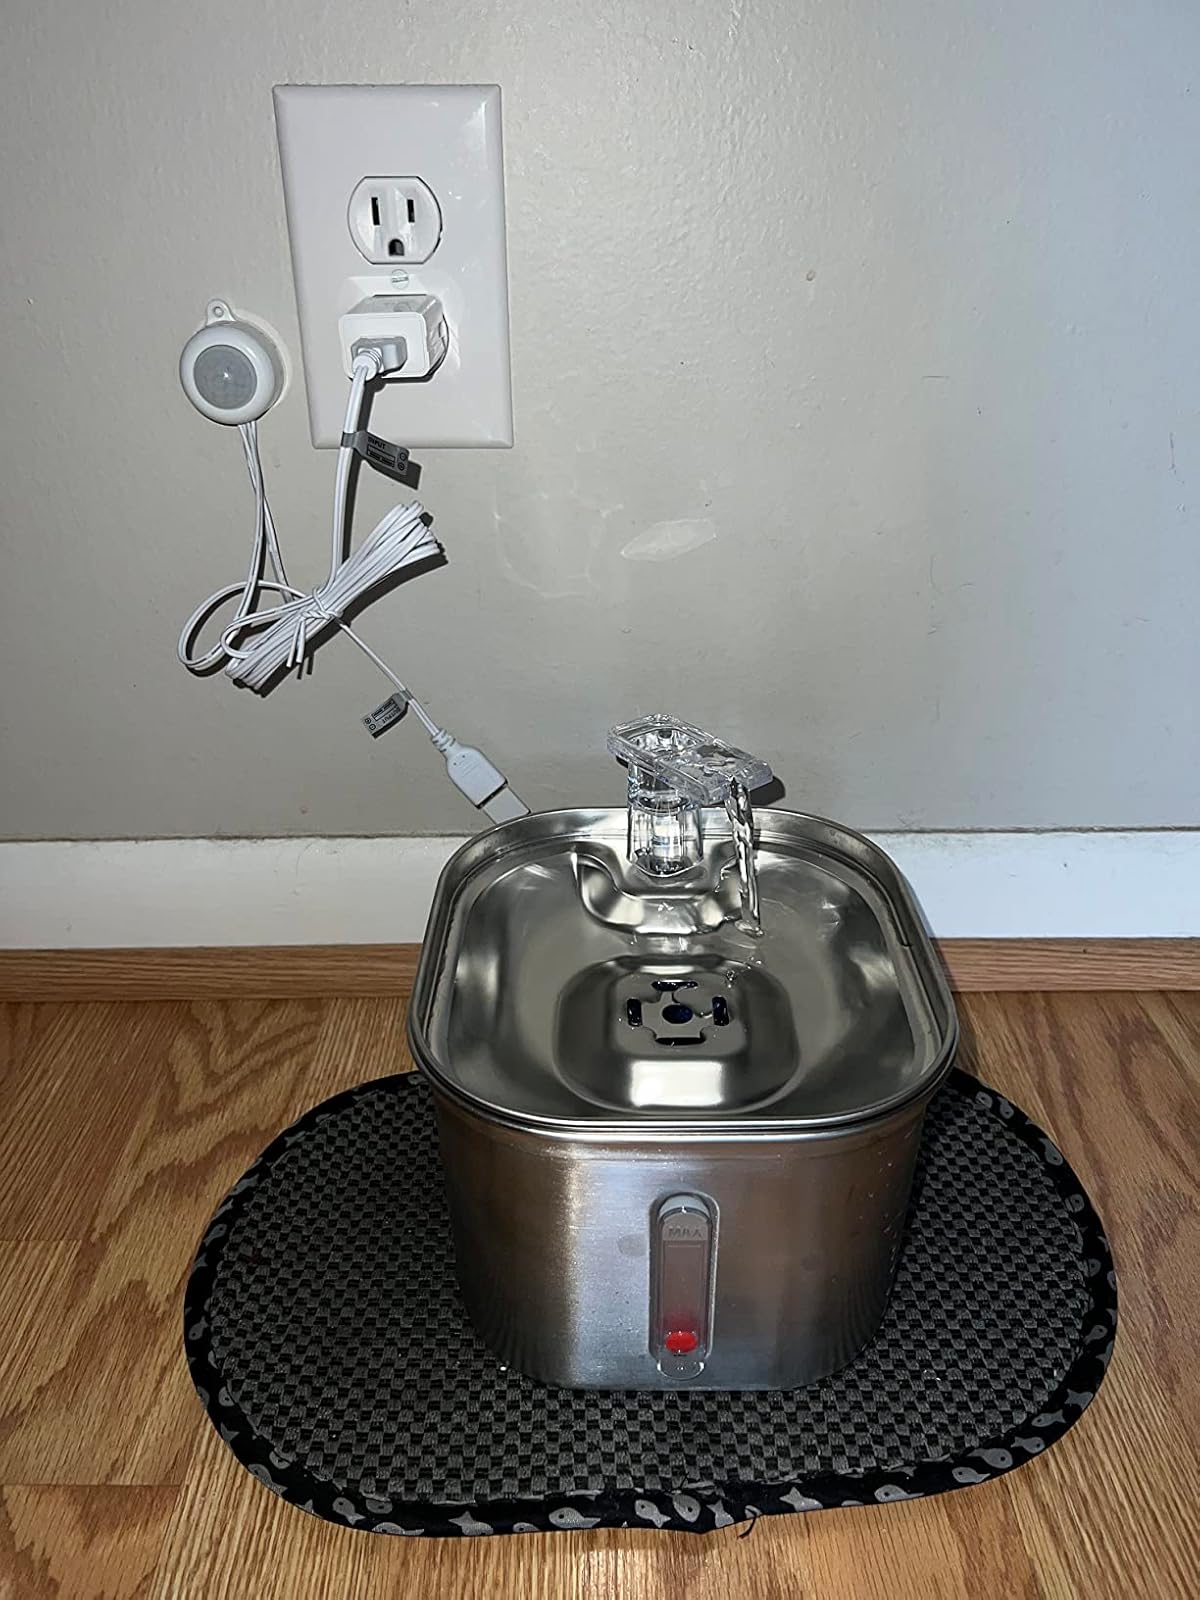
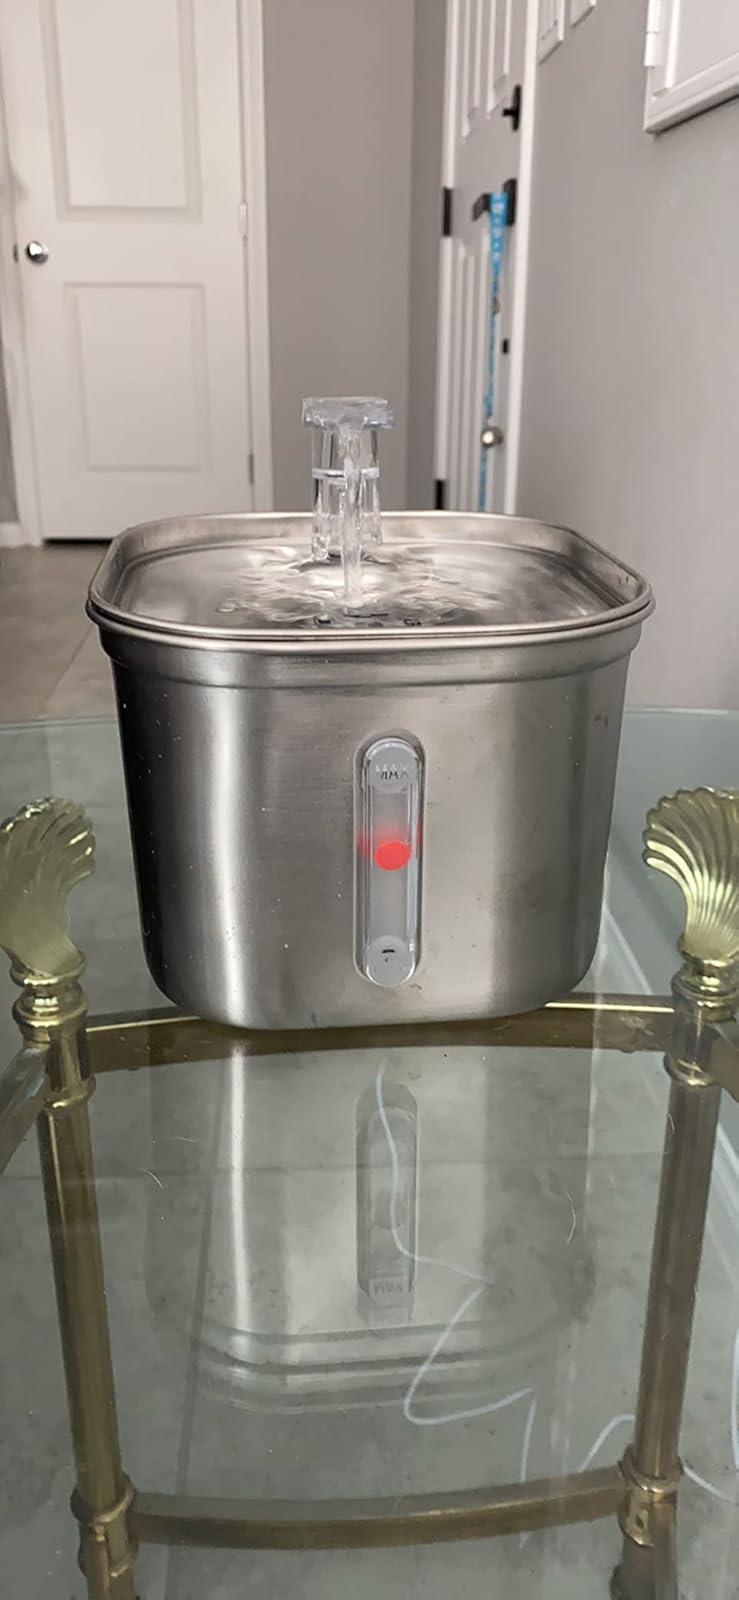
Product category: items_bowl
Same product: yes